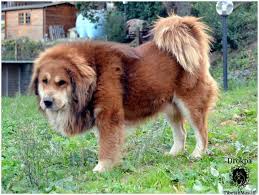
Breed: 205-n000030-Tibetan_mastiff